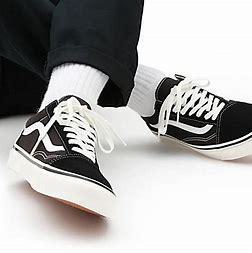
Brand: Vans
Model: UA Old Skool 36 DX